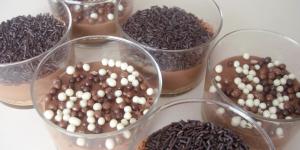
crema de cuajada con chocolate